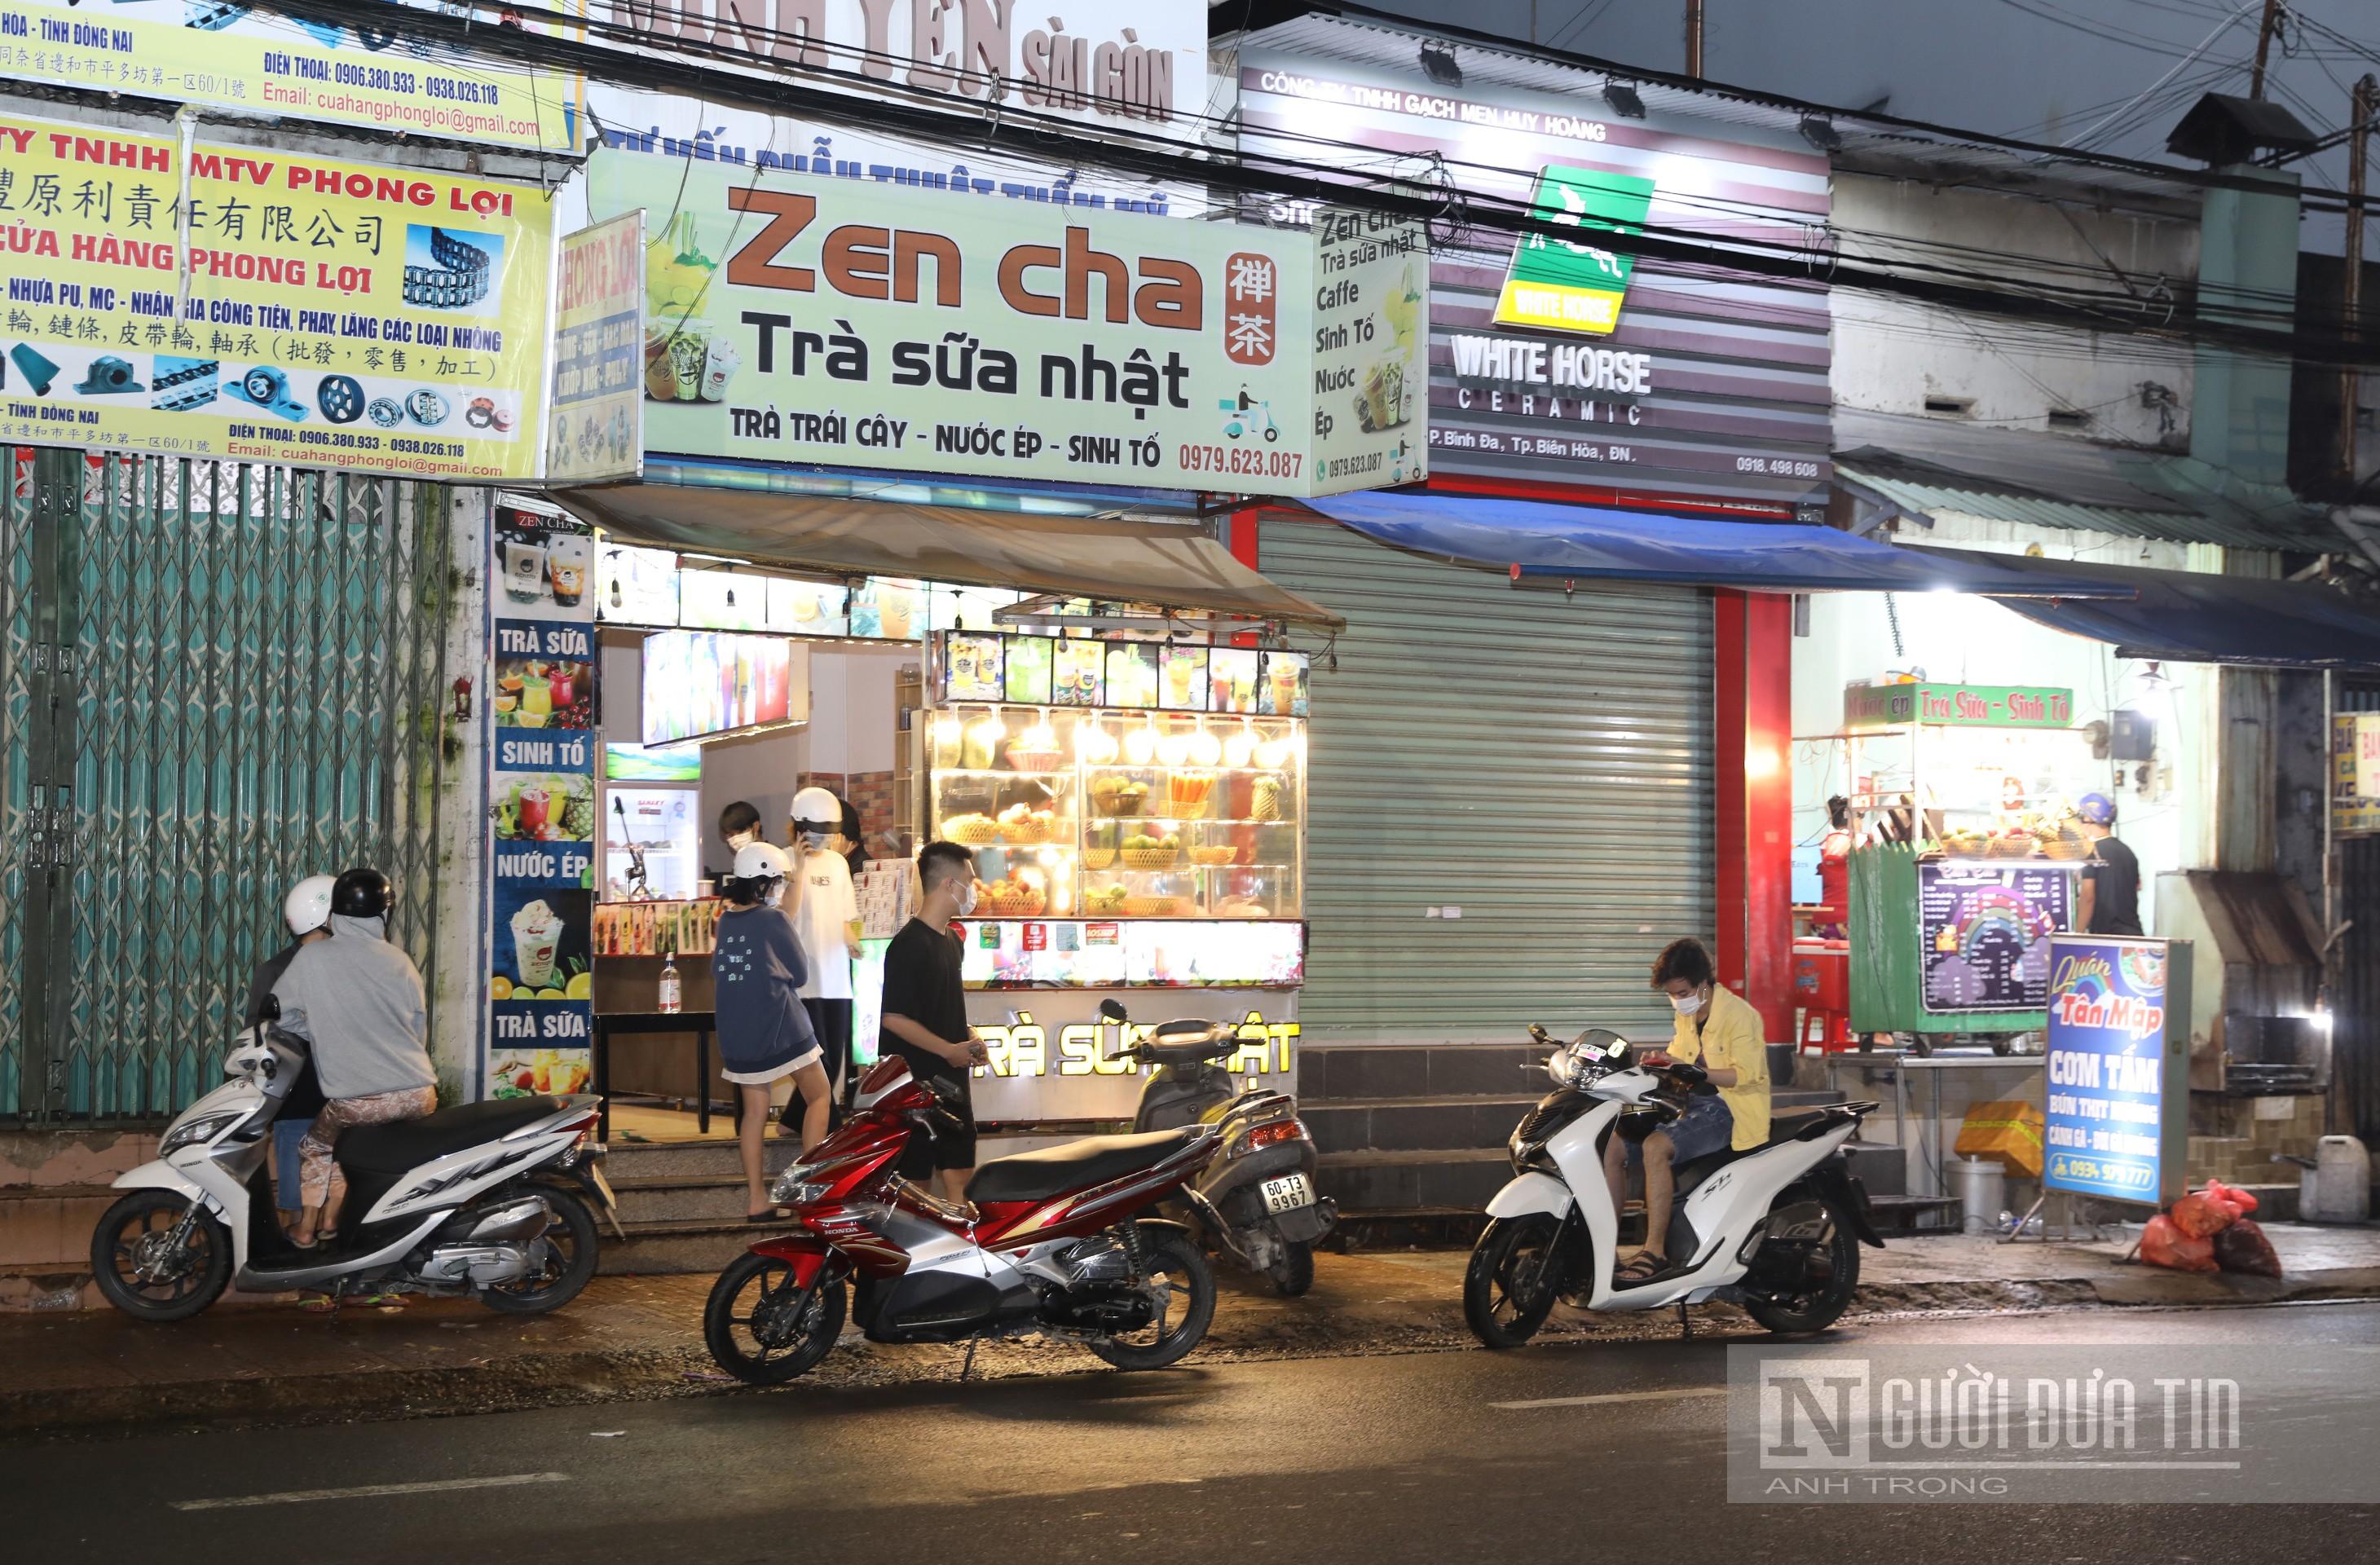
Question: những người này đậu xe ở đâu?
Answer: ở trước quán trà sữa zen cha